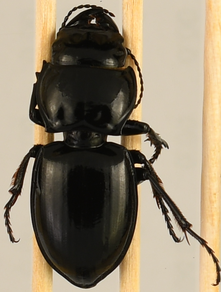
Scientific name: Pasimachus depressus
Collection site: Konza Prairie Biological Station NEON (KONZ), plot KONZ_005